Shred Optics

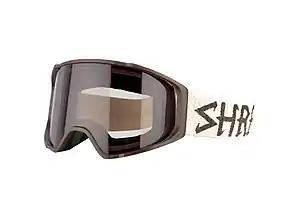
The Shred Simplify Natural goggle uses reclaimed, recycled, and organic materials, including content recycled from the snowboard manufacturing process.

In 2017, Shred partnered with Protect Our Winters, a climate advocacy group that focuses on the winter sports community. Shred donates a portion of its proceeds to POW’s efforts to combat climate change and educate the public about its effects. Shred has also partnered with POW to develop a goggle that uses waste recycled from the snowboard manufacturing process.